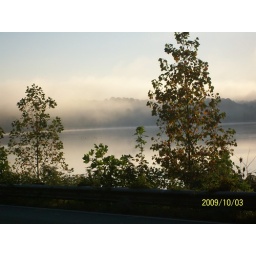
lake by the road